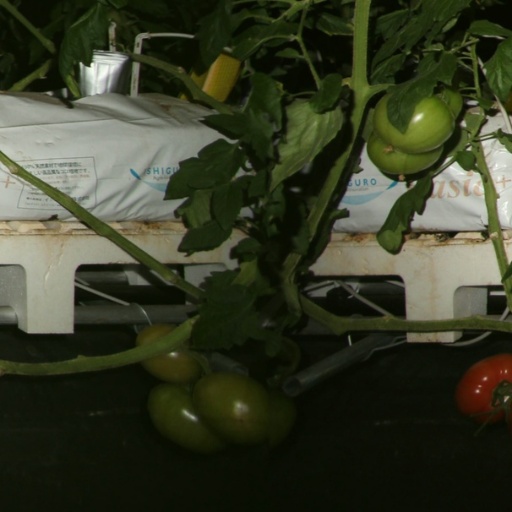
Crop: tomato